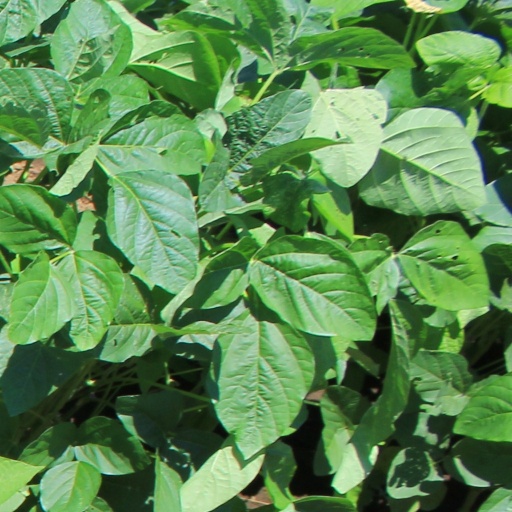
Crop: soybean